World of Color

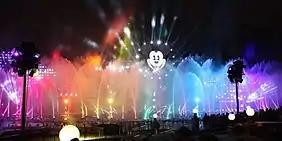
The intro of "World of Color: Celebrate!"

Premiering on May 22, 2015, as part of the Disneyland Resort's 60th Anniversary celebration, the "World of Color" show was changed to "World of Color: Celebrate! The Wonderful World of Walt Disney". Dedicated to Walt Disney's legacy, this special edition of the show is hosted by Neil Patrick Harris and Mickey Mouse, and features music and imagery from Disney films and theme parks. Under the direction of Steve Davison, the show took nearly three years to develop. The show was returned to its original format on September 6, 2016.